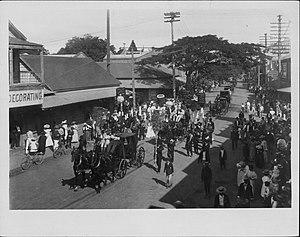
Kapiʻolani, nom complet Kapiʻolani Napelakapuokakaʻe, est la reine et l'épouse du roi Kalākaua du royaume d'Hawaï, qui règne de 1874 à 1891, jusqu'à sa mort. Elle est alors connue en tant que reine douairière Kapiʻolani. Profondément préoccupée par la santé et le bien-être des natifs d'Hawaï, Kapiʻolani crée le Kapiʻolani Home for Girls, pour l'éducation des filles des résidents de la colonie de la lèpre à Kalaupapa et la maternité Kapiʻolani, où les mères et les nouveau-nés hawaïens peuvent recevoir des soins.